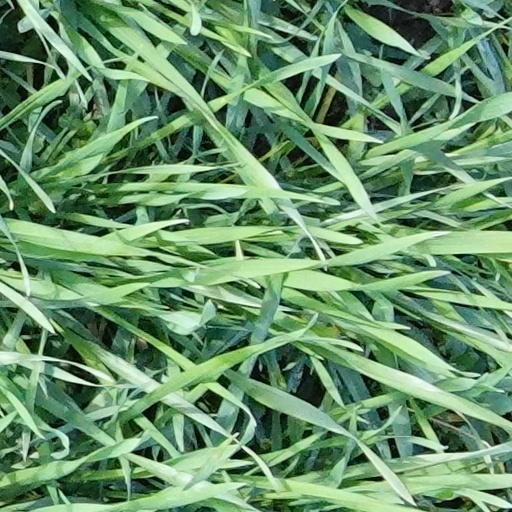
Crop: wheat